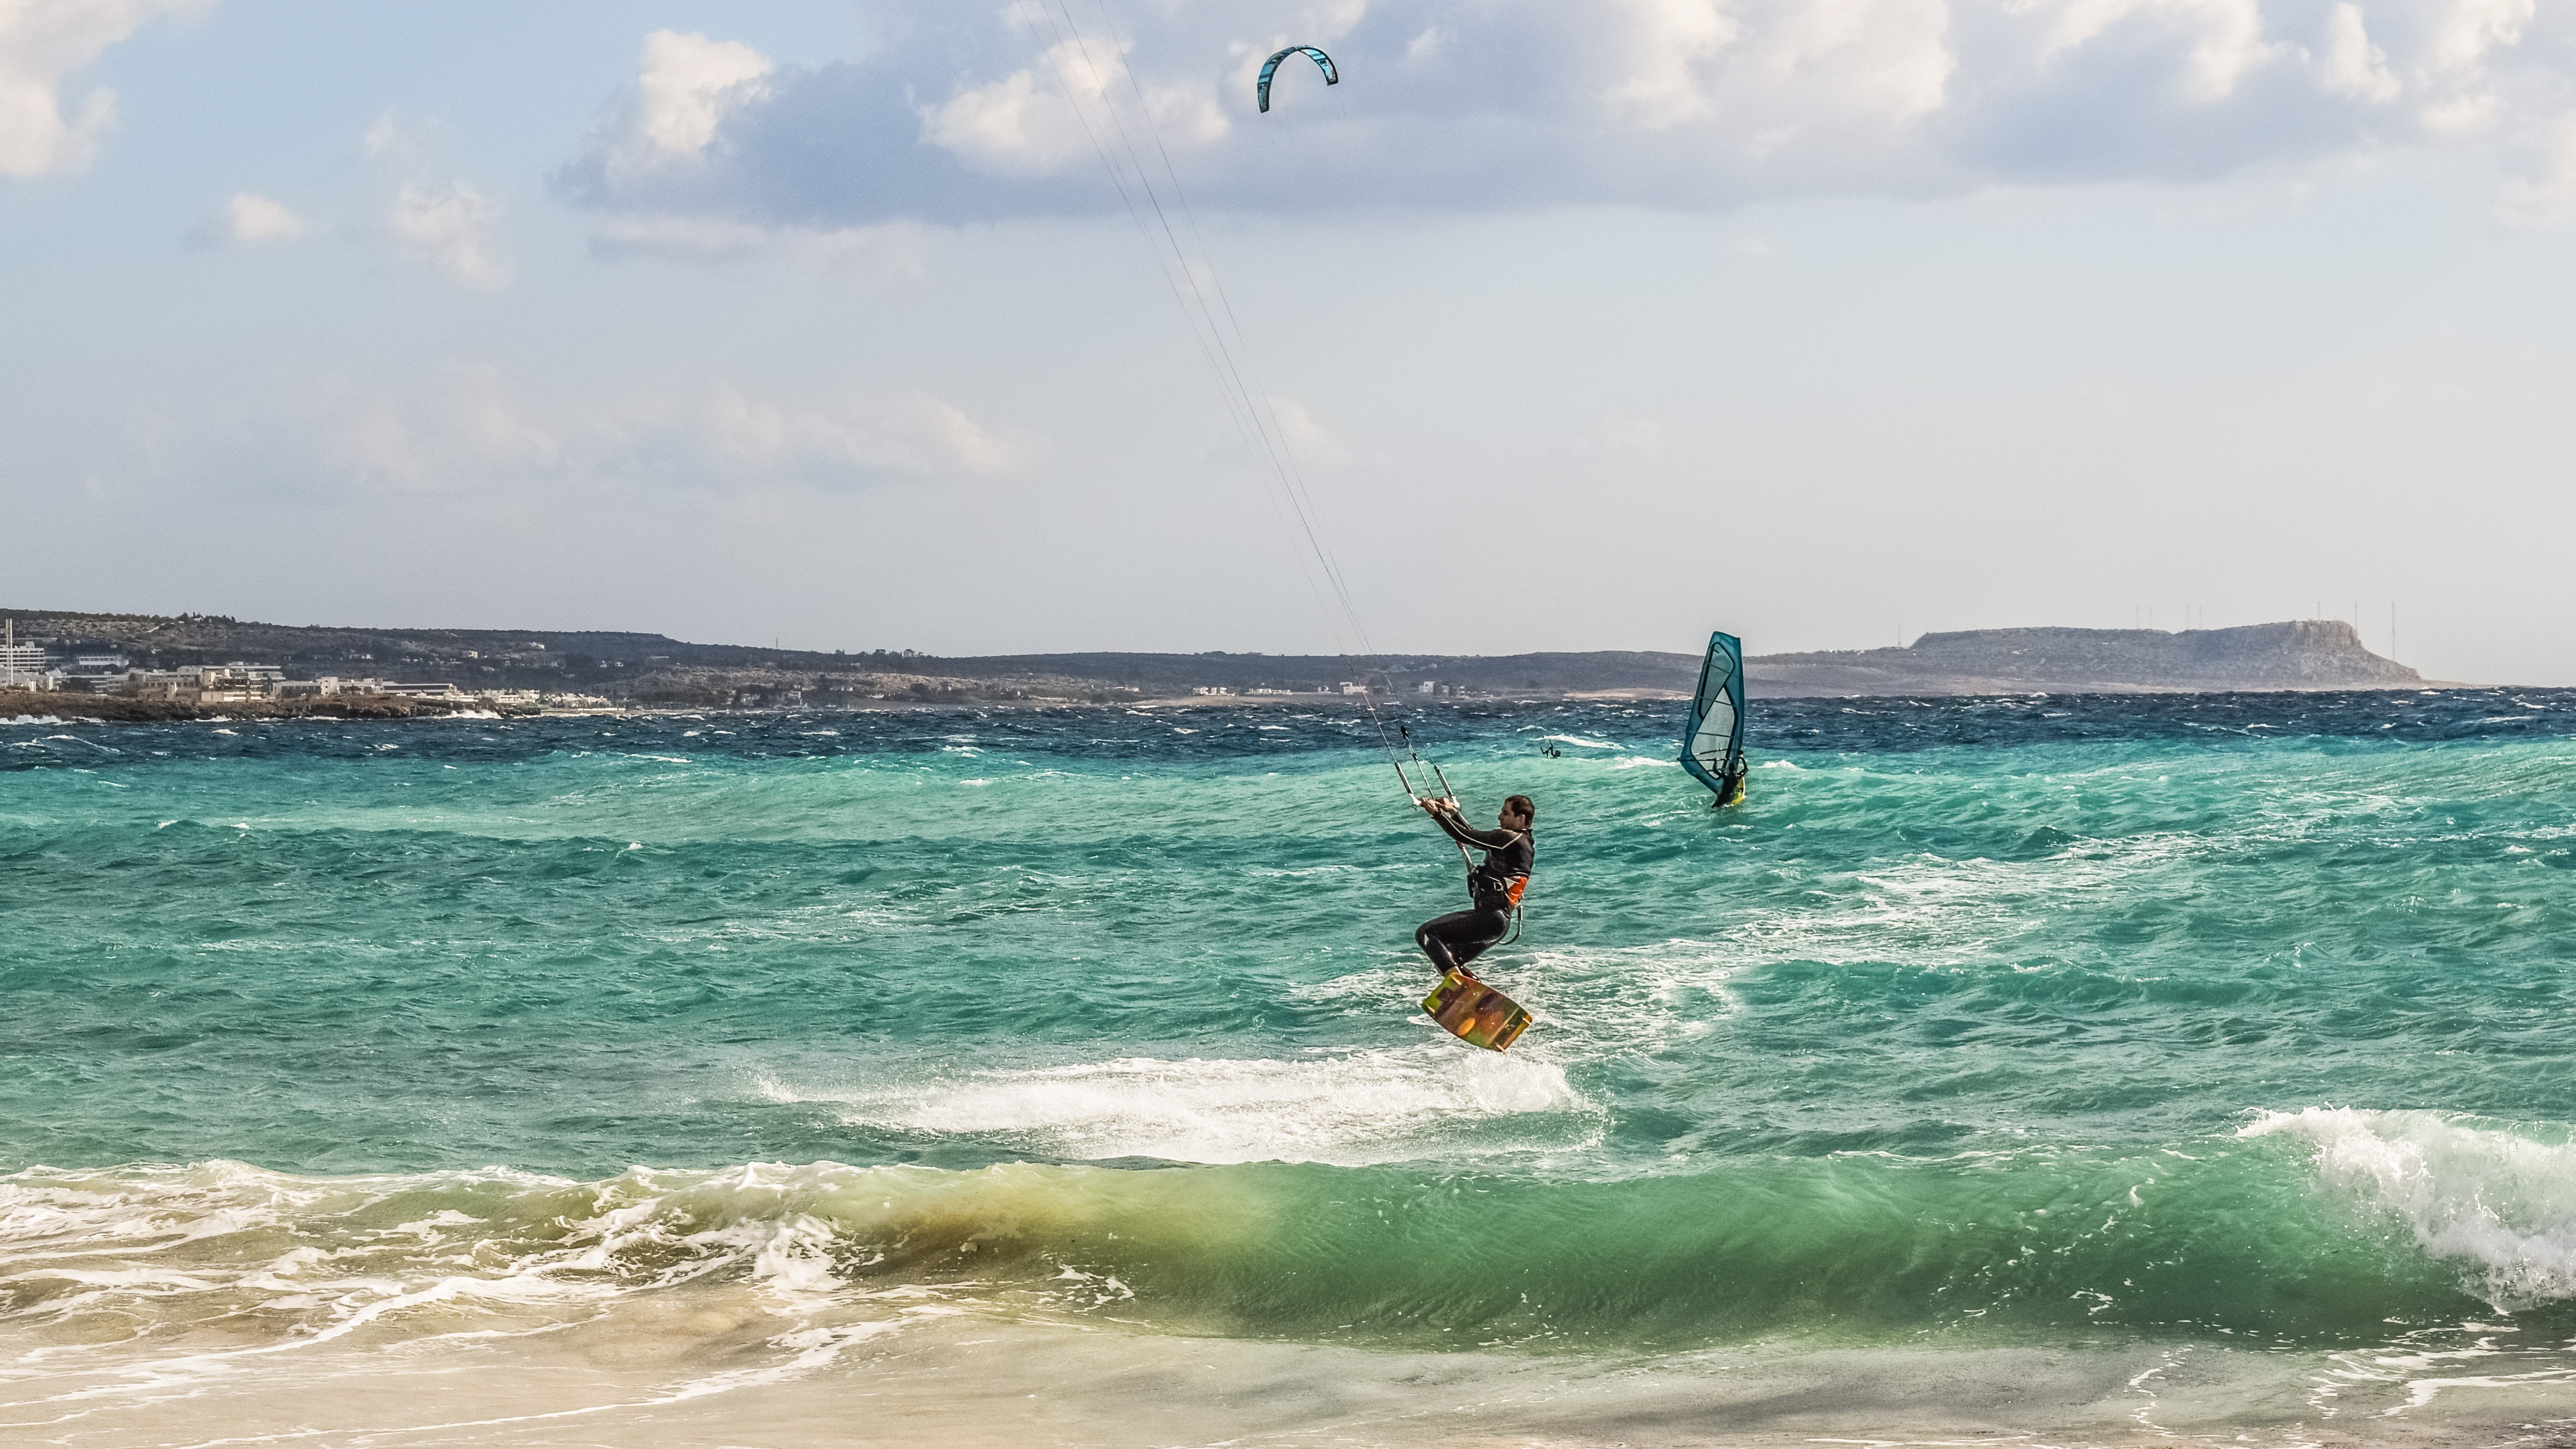
man, beach, sea, coast, ocean, board, sport, wave, wind, surfer, recreation, jumping, surfing, action, surfboard, freedom, extreme, extreme sport, speed, leisure, toy, activity, fun, sports, windsurfing, kitesurfing, active, kiteboarding, adrenaline, water sport, kite surfing, windsports, wind wave, boardsport, surfing equipment and supplies, kite sports, surface water sports, individual sports, free style